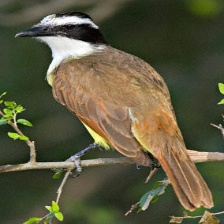
Species: GREAT KISKADEE
Scientific name: PITANGUS SULPHURATUS